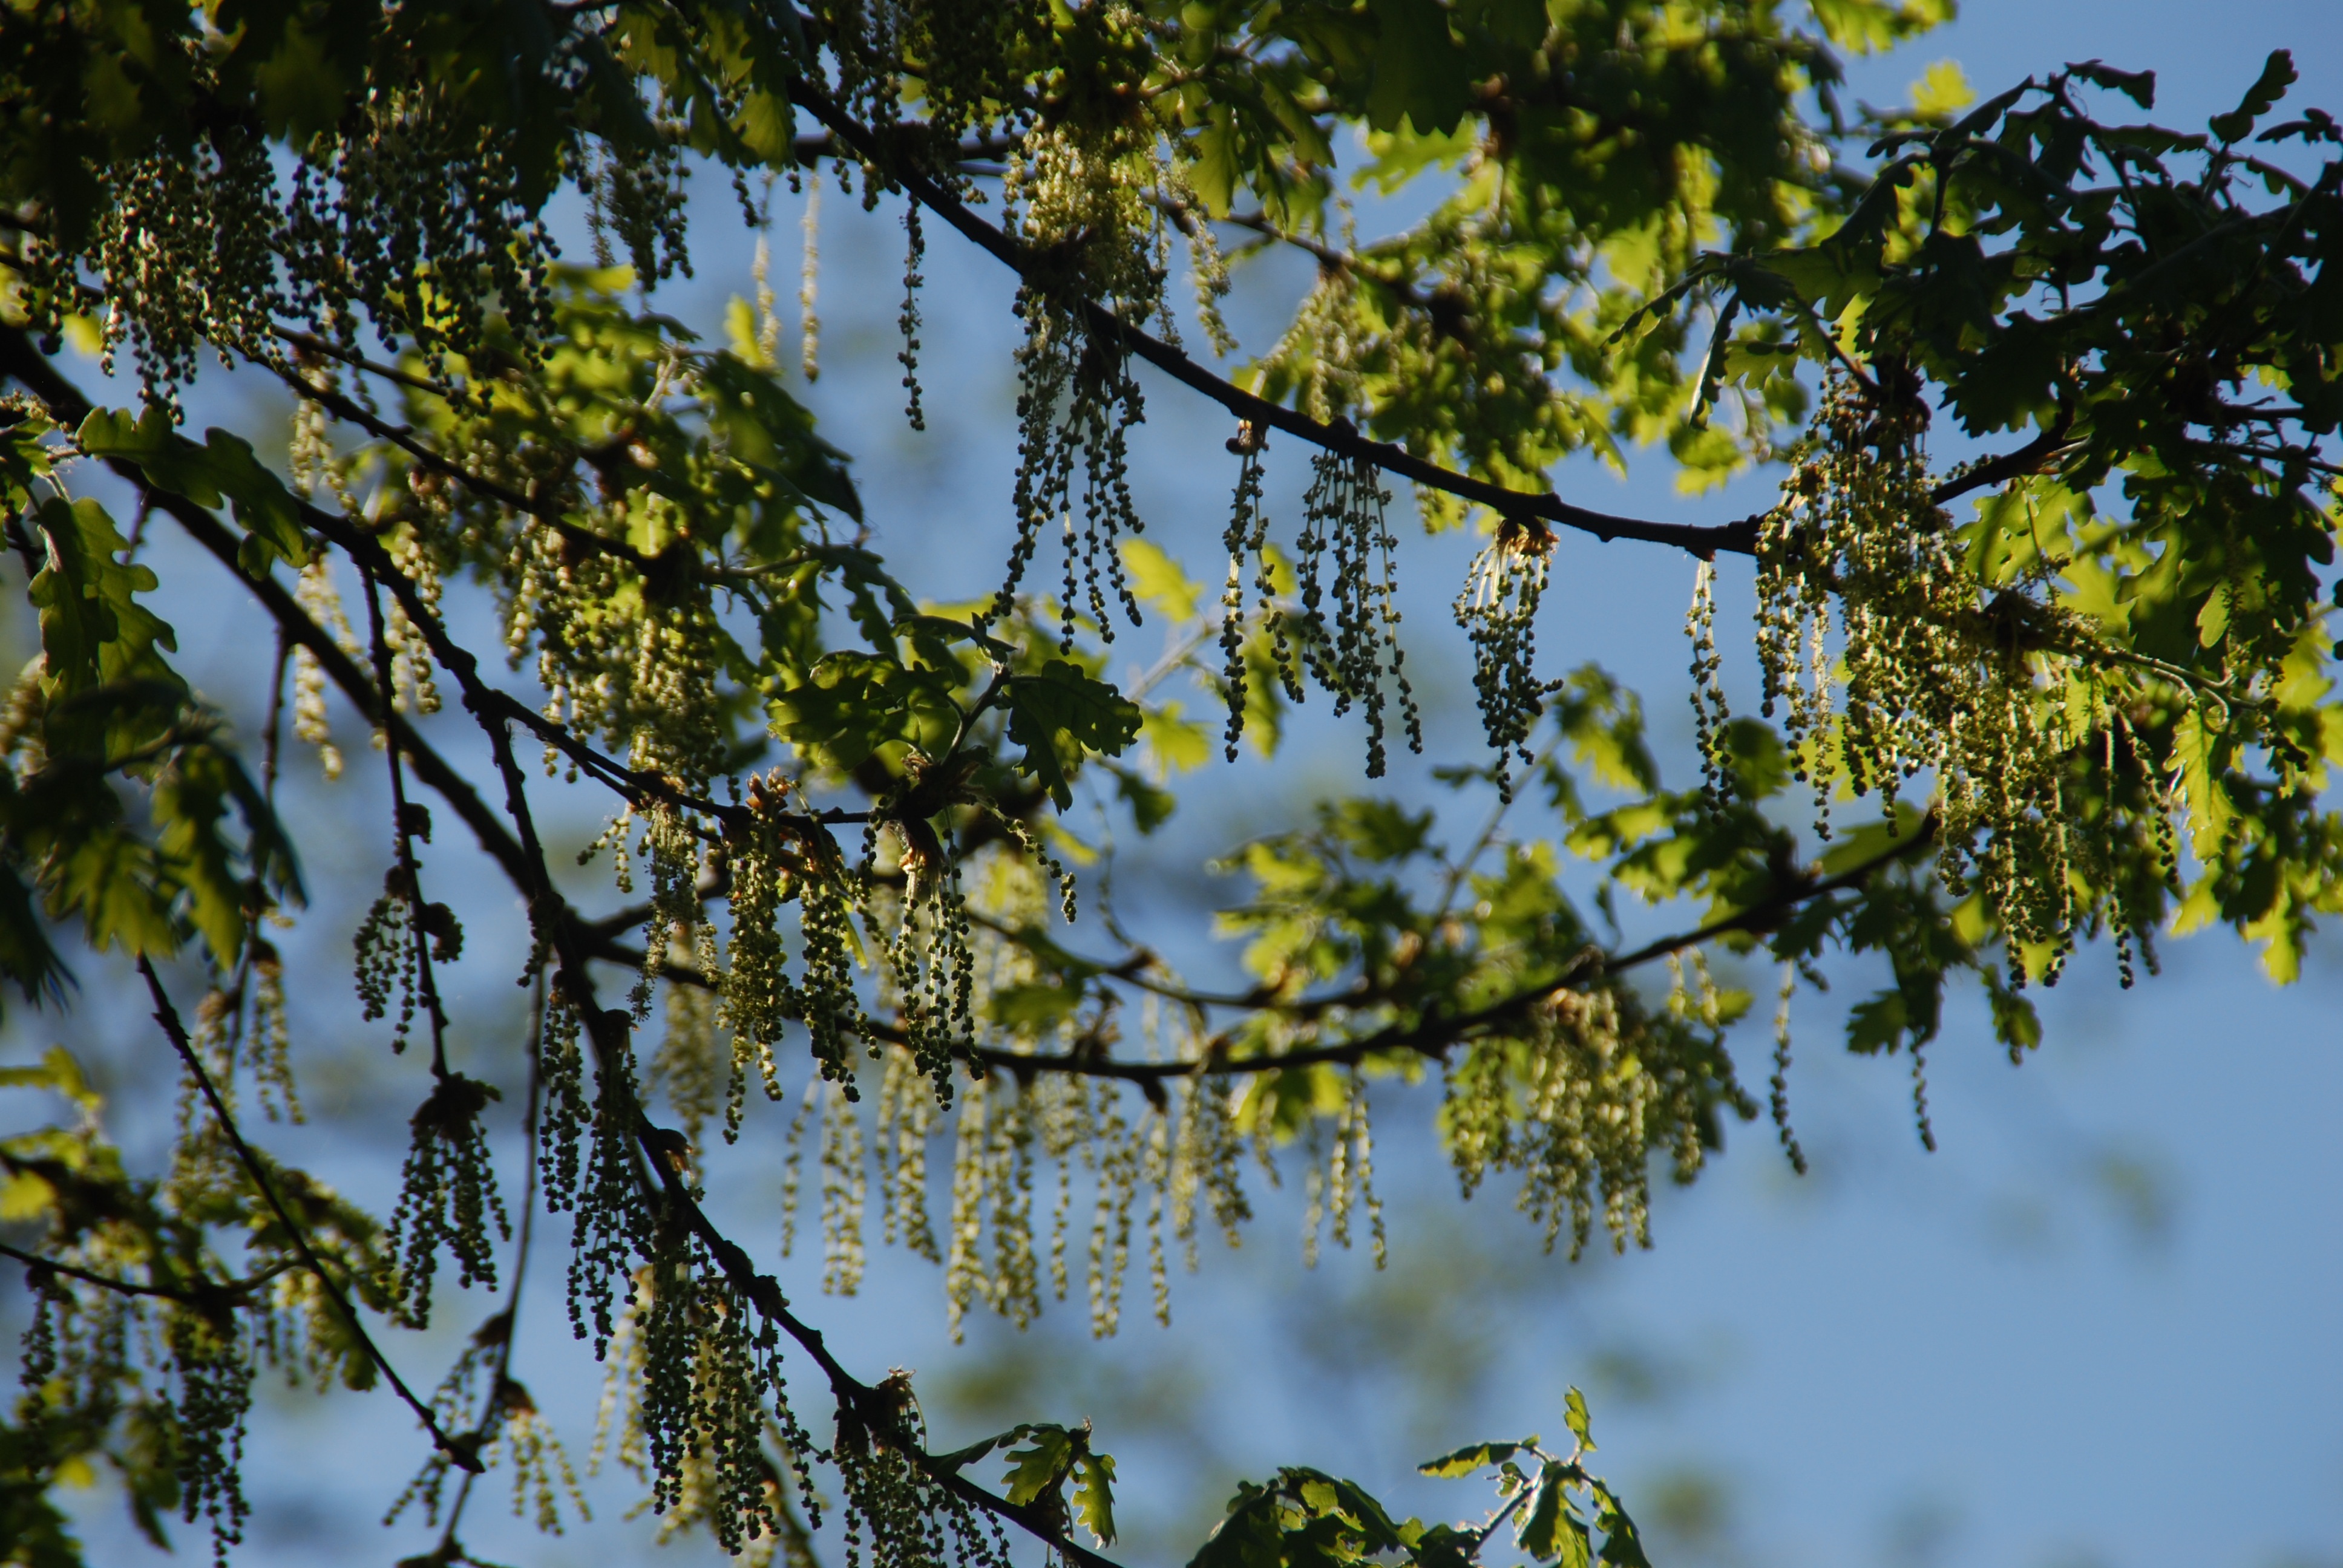
tree, nature, forest, branch, blossom, plant, sunlight, leaf, flower, green, birch, autumn, flora, season, flowers, buds, oak, woodland, flowering plant, woody plant, land plant